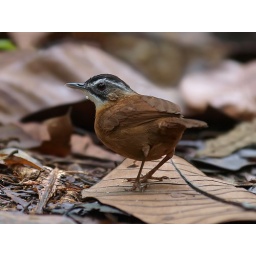
Panti. A bird that literally walks across the forest floor, instead of the usual hopping by other babblers.